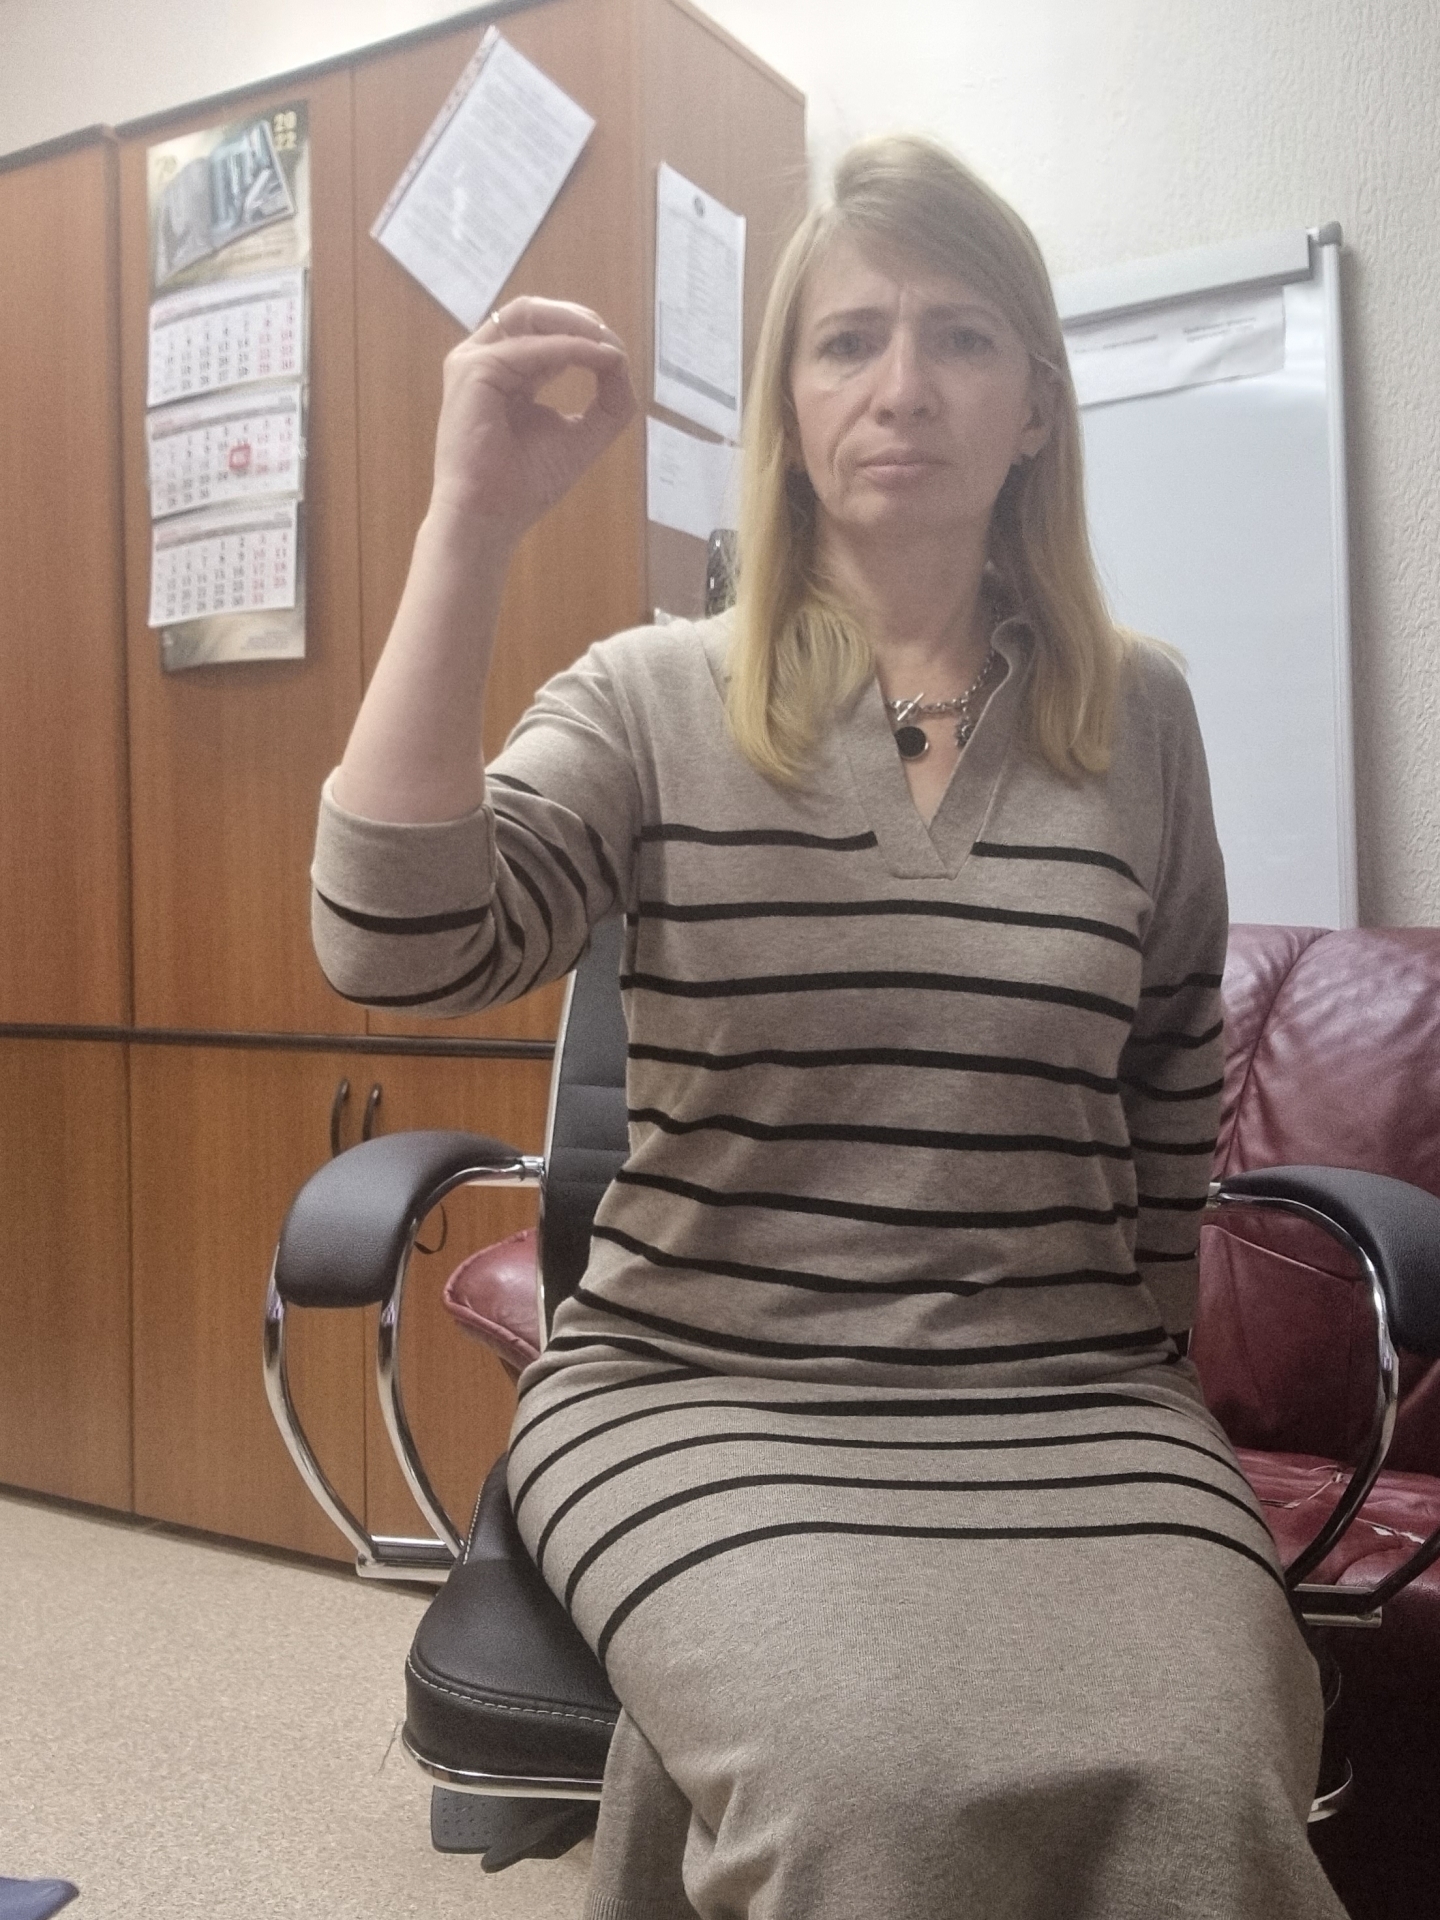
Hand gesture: grip